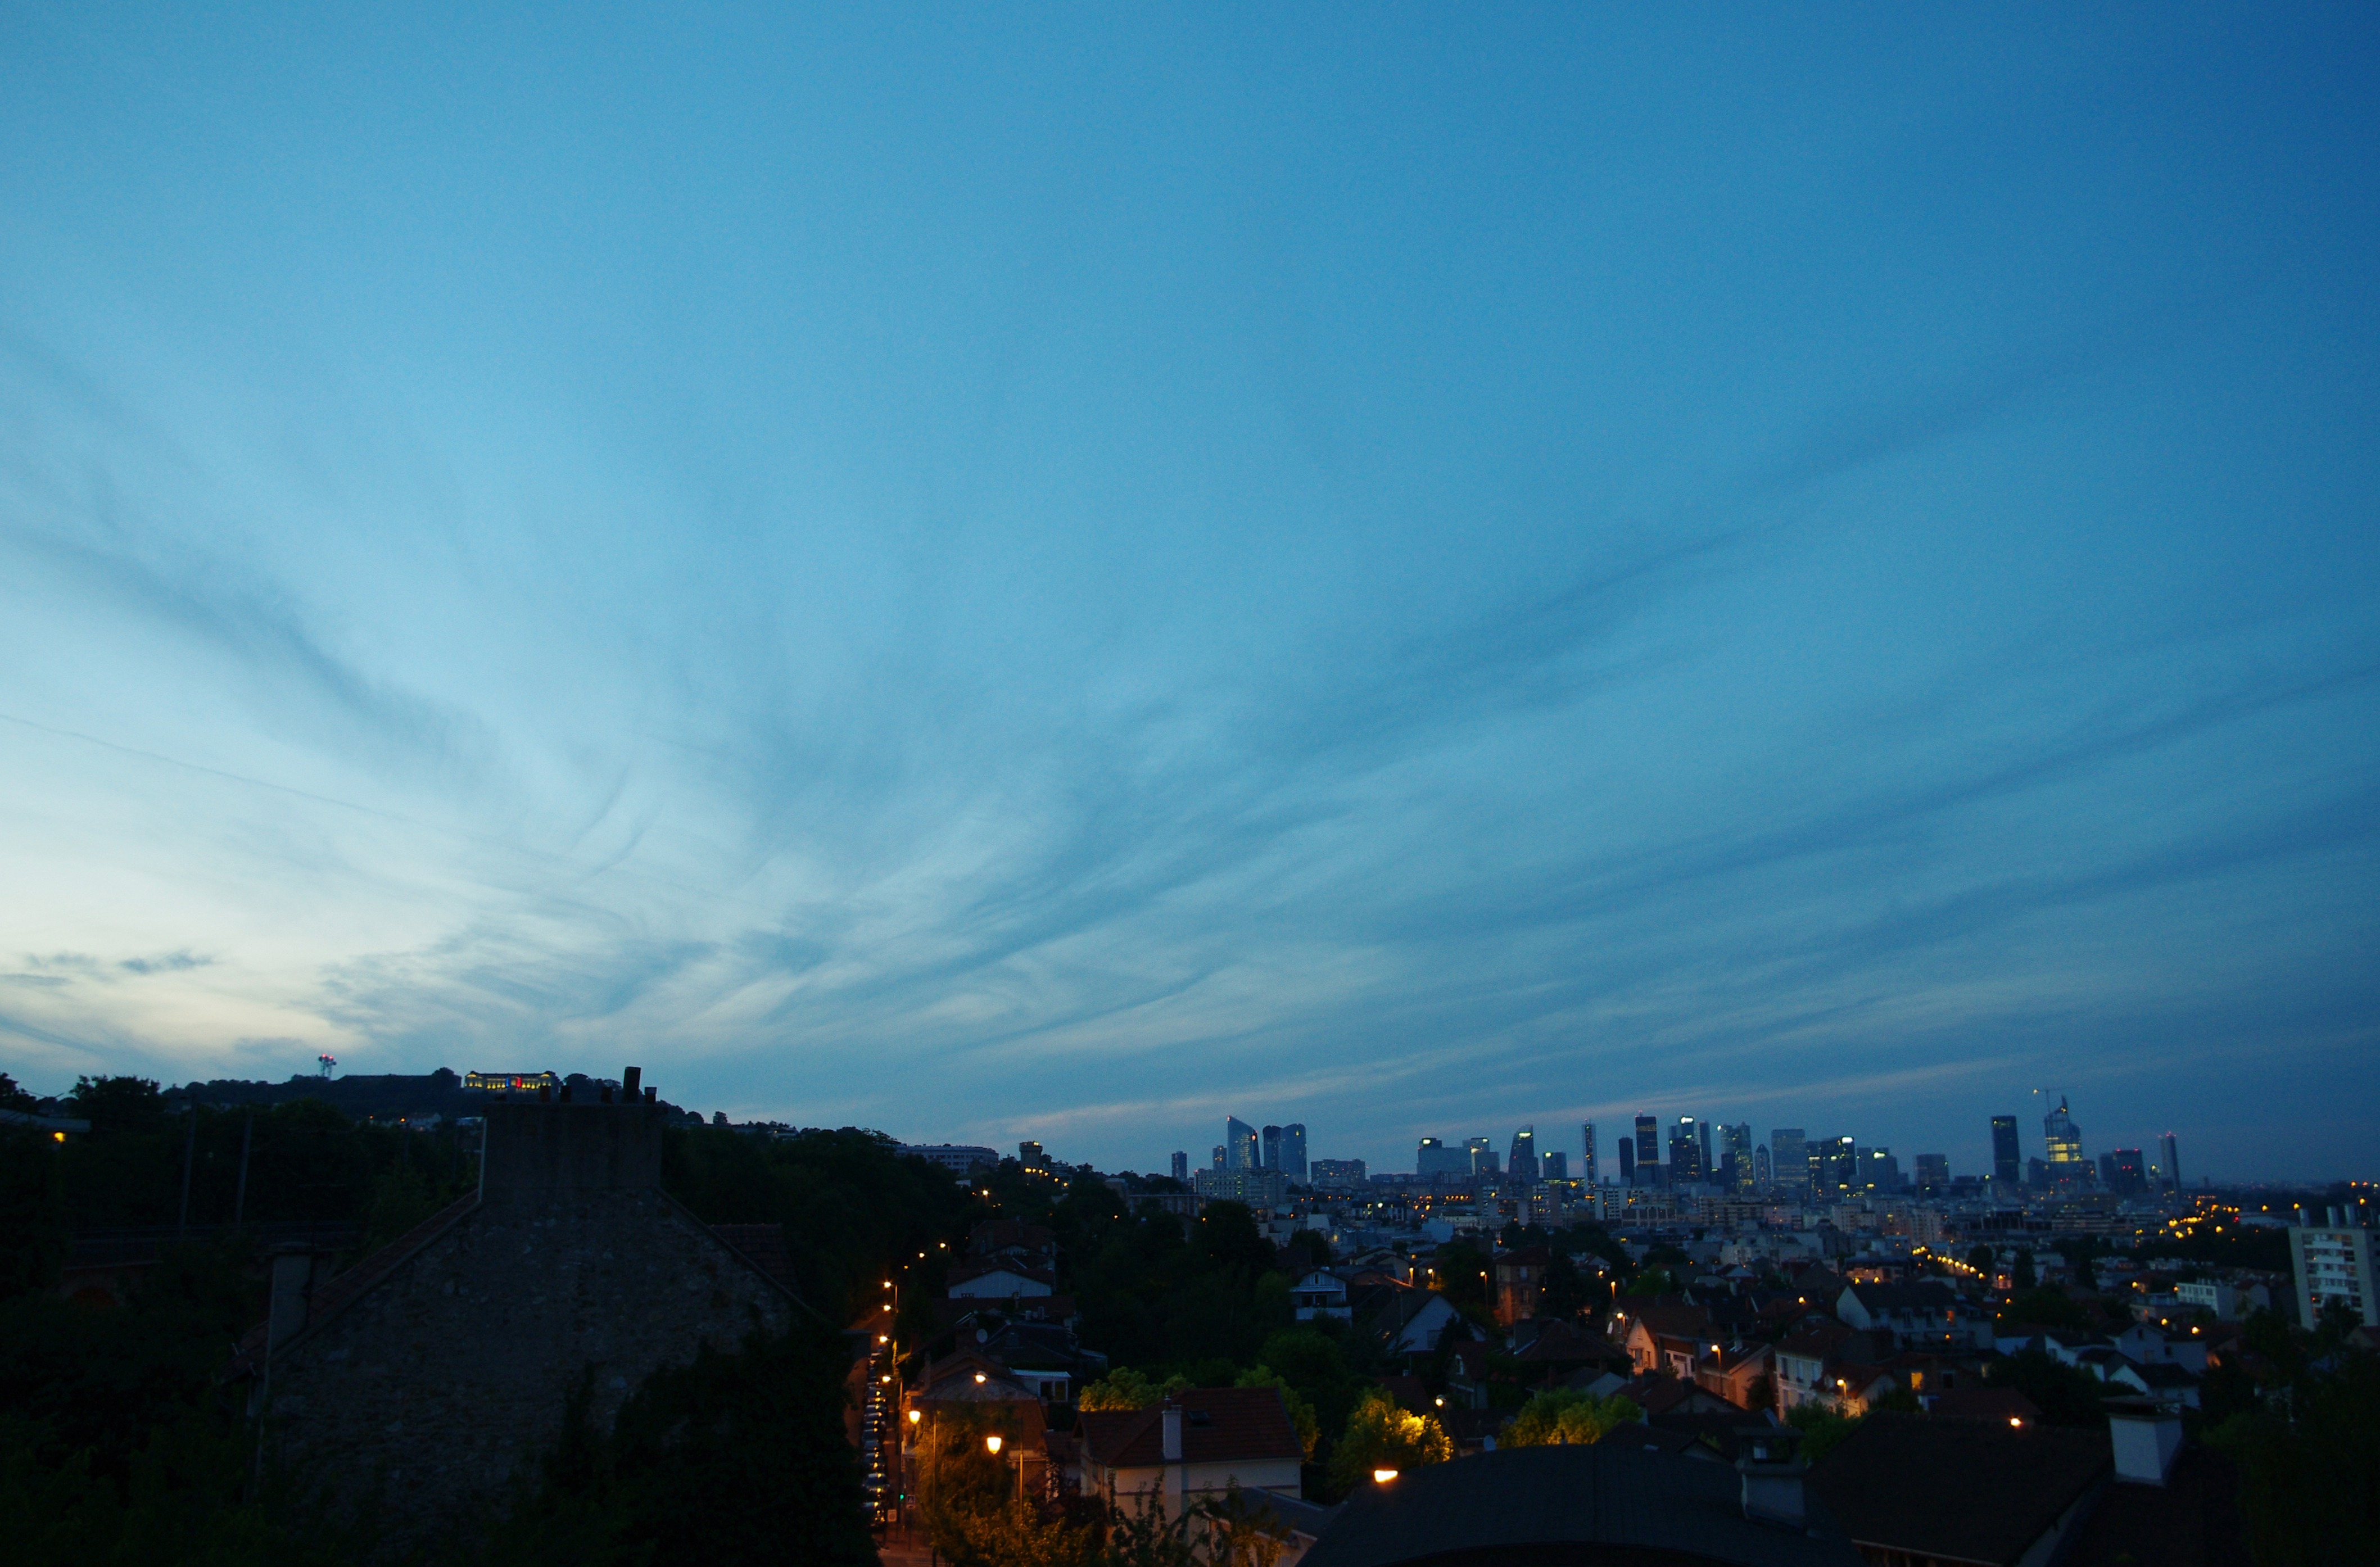
horizon, cloud, sky, sunset, skyline, sunlight, morning, wind, dawn, cityscape, panorama, dusk, evening, clouds, defence, atmosphere of earth